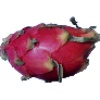
Label: Pitahaya Red 1